Petra Conti

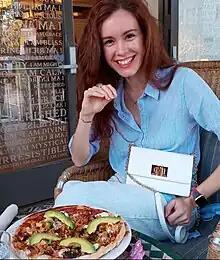
Conti in 2021

Petra Conti (born April 30, 1988) is an Italian ballerina. She is a former principal dancer with Los Angeles Ballet, the Boston Ballet and La Scala Theatre Ballet. She is now the artistic director of her own ballet company, Hollywood Ballet.